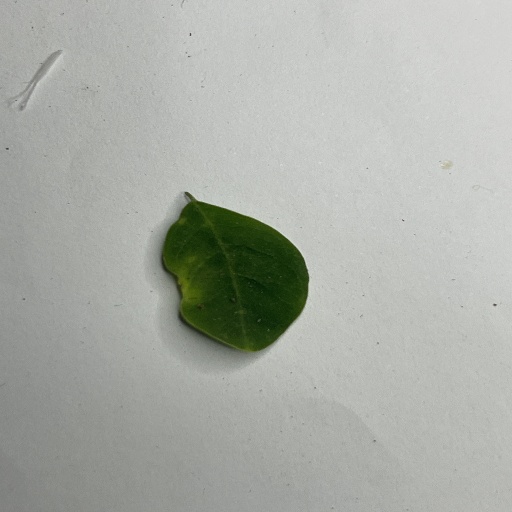
Species: Sojina
Leaf condition: Bacterial Spot